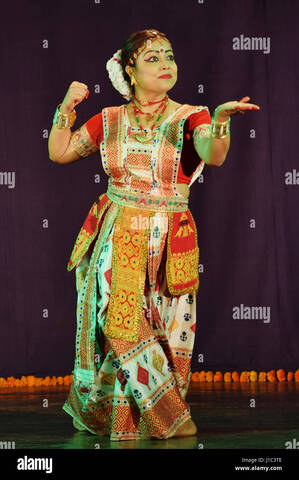
Dance form: sattriya